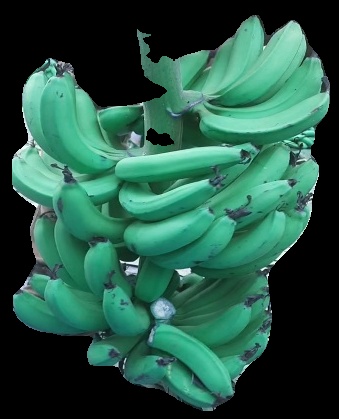
Variety: pachbale
Grade: grade3